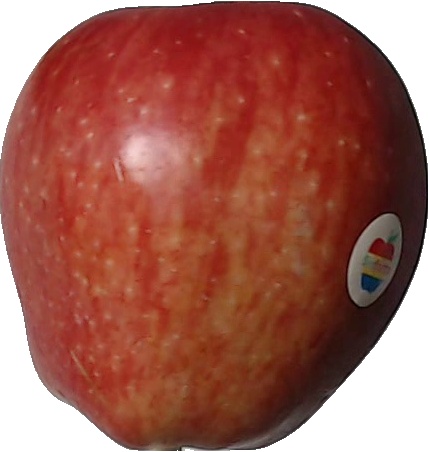
Label: apple_red_1